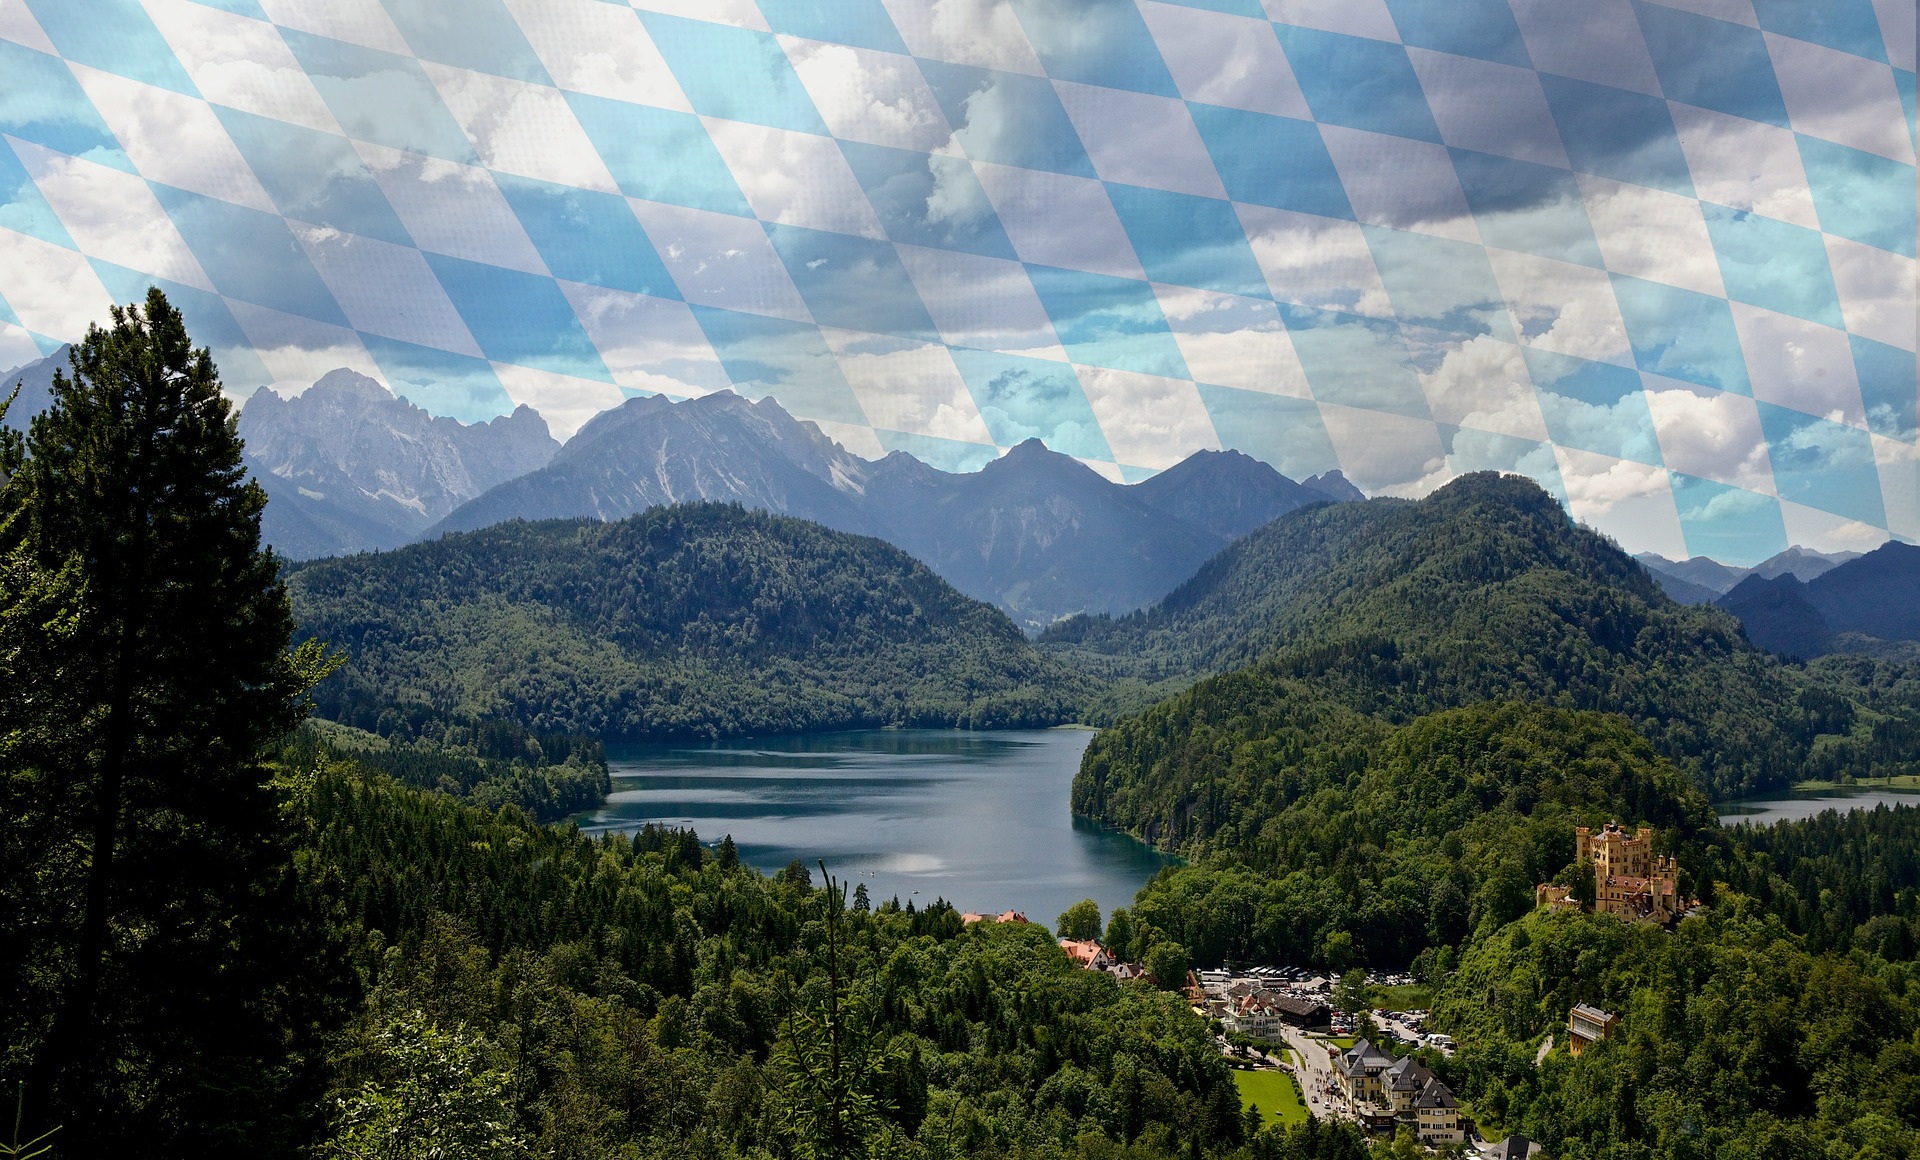
landscape, nature, mountain, sky, lake, valley, mountain range, flag, fjord, mountains, alps, outlook, plateau, germany, bavaria, loch, traditionally, customs, landform, geographical feature, mountainous landforms